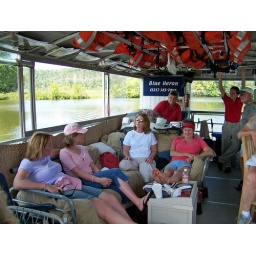
That's a porta-potty in the back left corner with the white and blue sign on the side of it.